Tashan (film)

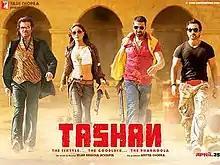
Theatrical release poster

Tashan (transl. Style) is a 2008 Indian Hindi-language action comedy film written and directed by Vijay Krishna Acharya in his directorial debut, and produced by Aditya Chopra under the Yash Raj Films banner. It stars Akshay Kumar, Saif Ali Khan, Kareena Kapoor, and Anil Kapoor. The story follows a call centre executive, a gangster's aide, and a con woman involved in a chaotic pursuit across India.